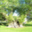
Label: willow_tree